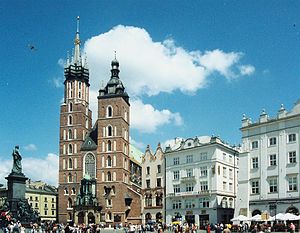
Kraków / Historie / Efterkrigstiden
Kraków er en gammel storby i den sydlige del af Polen tæt på landets grænse til Slovakiet. Byen ligger ved floden Wisła og er hovedstad i voivodskabet Lillepolen. Med sit areal på 326,8 km² og en befolkning på 774.839 indbyggere er byen den næststørste i Polen. Kraków var Europæisk kulturhovedstad i 2000.